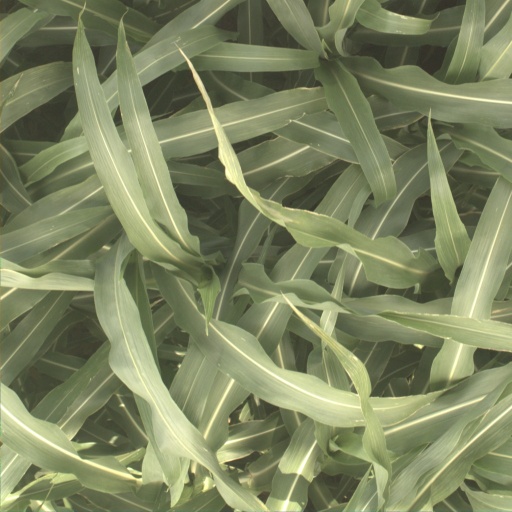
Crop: sorghum